Éamon de Valera

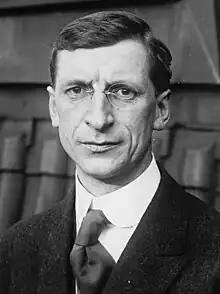
De Valera,

Éamon de Valera (first registered as George de Valero; changed some time before 1901 to Edward de Valera; 14 October 1882 – 29 August 1975) was an American-born Irish statesman and political leader. He served as the 3rd President of Ireland from 1959 to 1973, and several terms as the Taoiseach. He had a leading role in introducing the Constitution of Ireland in 1937, and was a dominant figure in Irish political circles from the early 1930s to the late 1960s, when he served terms as both the head of government and head of state.